Susannah Maxwell

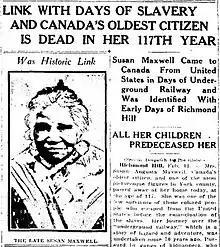
Maxwell's obituary published on page 1 of the "Globe".

According to a "Globe" newspaper from February 12, 1923, she was stated as the oldest Canadian citizen to be dead by 117 years old. Surviving her husband and all five of her children. At the time of her death in 1923 she was reported to be Canada's oldest citizen. Her funeral was conducted by Richard Amos Ball, a minister of the British Methodist Episcopal Church church and the son of fugitive slaves who had also used the Underground Railroad to reach Canada.